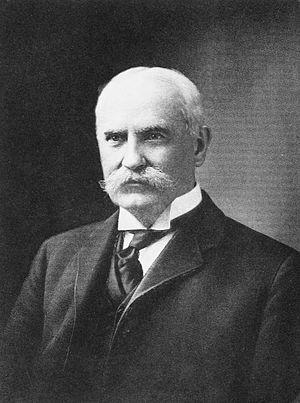
Depuis la création des États-Unis en 1790, l'État de Rhode Island élit deux sénateurs, membres du Sénat fédéral.
Nelson Wilmarth Aldrich est un homme politique américain qui fut un des dirigeants du parti républicain au sénat où il siégea de 1881 à 1911 au poste de sénateur de Rhode Island.
Le premier district congressionnel de Rhode Island est l'un des deux districts congressionnels que compte l'État de Rhode Island. Créé avant les élections de 1842, il élit tous les deux ans un membre de la Chambre des représentants des États-Unis.